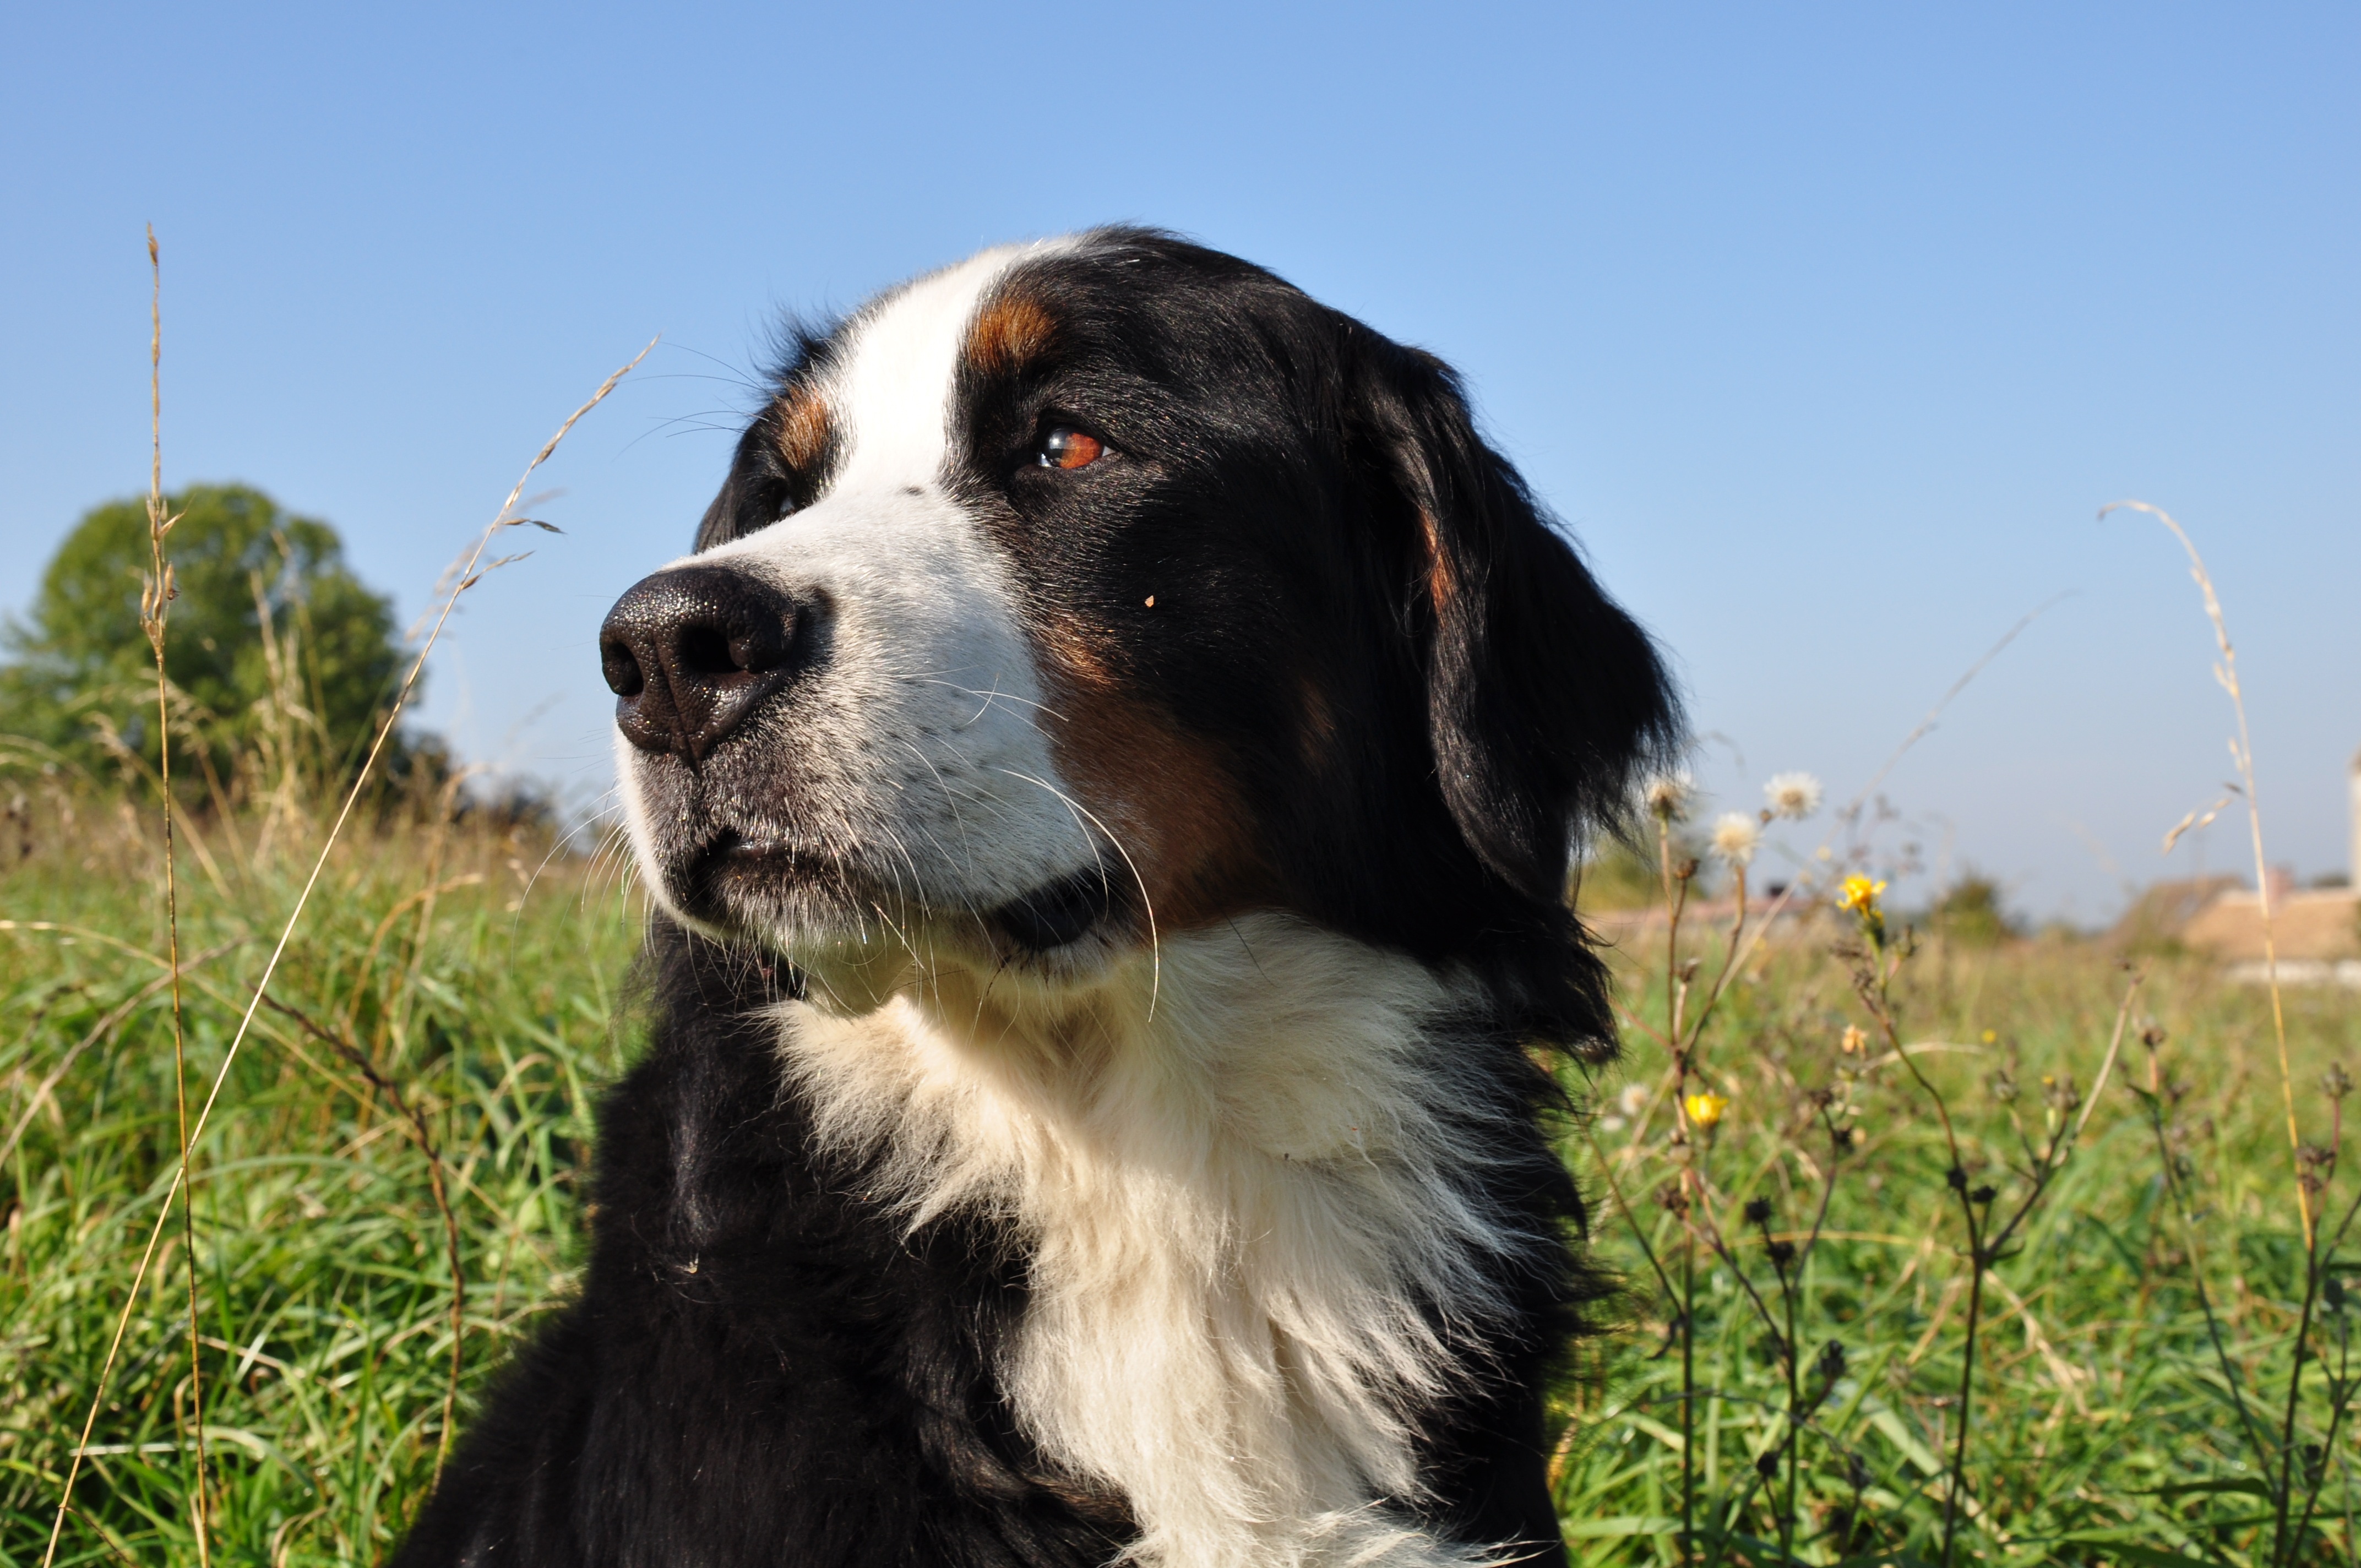
nature, field, dog, animal, mammal, family, fields, vertebrate, dog breed, big dog, bernese mountain dog, entlebucher mountain dog, dog like mammal, carnivoran, greater swiss mountain dog, appenzeller sennenhund